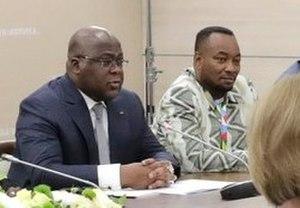
Félix Tshisekedi, président de RDC, et Eteni Longondo, ministre de la Santé de RDC, lors d'une rencontre avec Vladimir Poutine lors d'un sommet Russie-Afrique à Sotchi.
Eteni Longondo est un médecin et homme politique congolais né à Kinshasa en 1964 ou 1965. Membre de l'UDPS, il est ministre de la Santé dans le gouvernement Ilunga depuis septembre 2019.